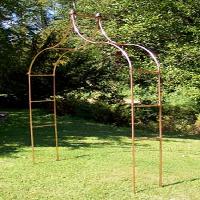
Weather: sun or clear